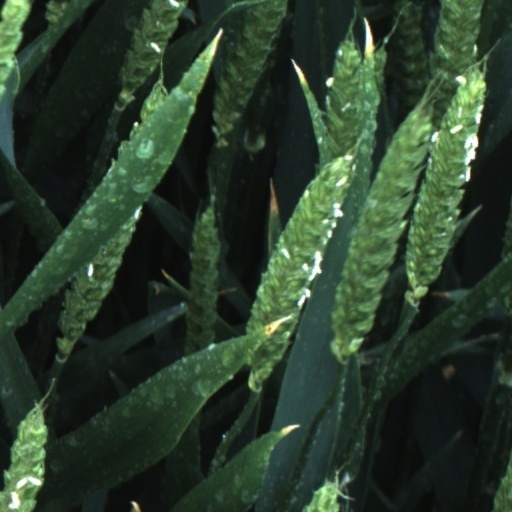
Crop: wheat